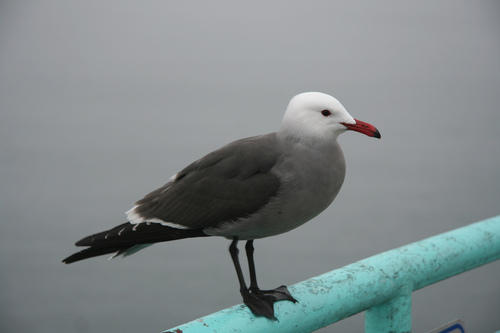
the bird has a white crown, red bill and black feet.
bird has an orange beak and white face and dark gray wing feathersa seagull with a white head, grey throat, belly and tarsus, and black and white feathers covering the rest of its body.
a medium sized bird with a grey belly and a bill that curves down wardsthe bird has a white crown, grey back, and a long red bill that is black at the tip.
this particular bird has a gray belly and a red bill
this bird is grey, black, and white and has a long, pointy beak.
this bird has dark grey wings and black legs.
this bird has black wings and retrices with a white head and webbed feet.
this bird has wings that are black and has an orange bill
Species: Heermann Gull